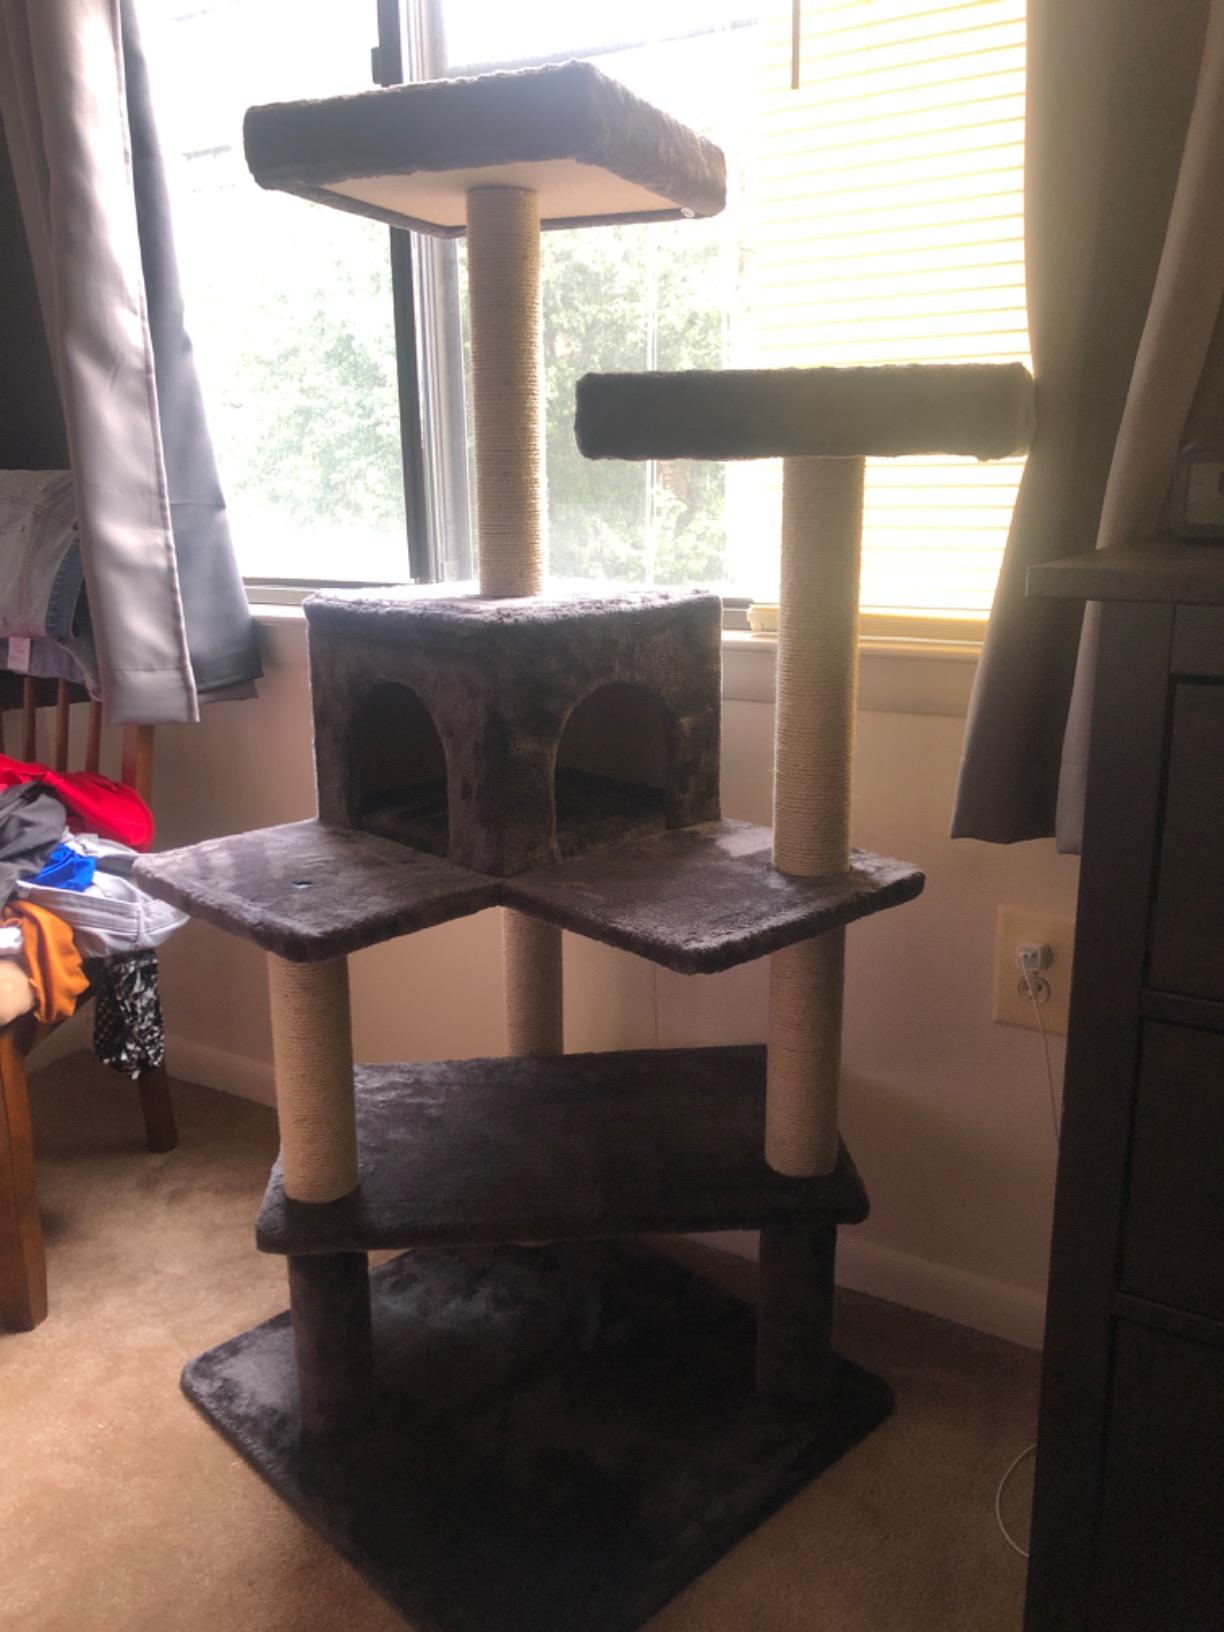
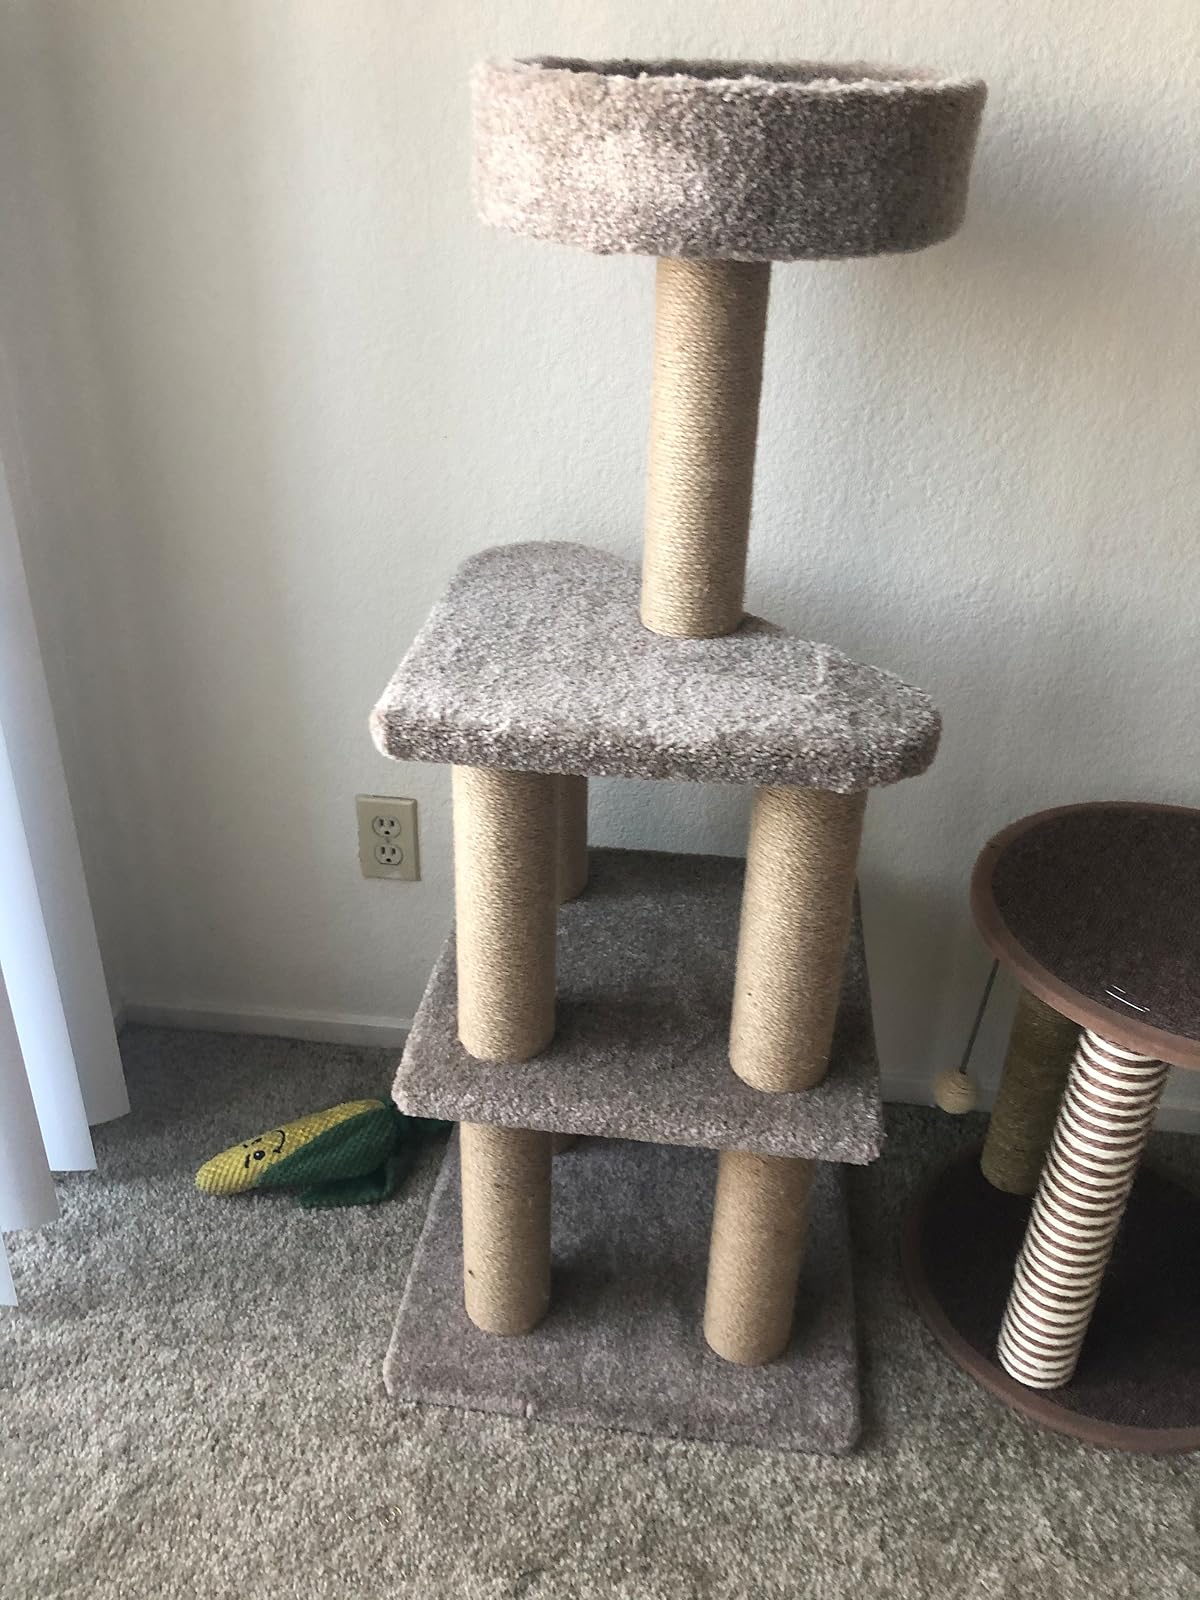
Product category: items_cat tree
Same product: no